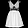
Label: Dress